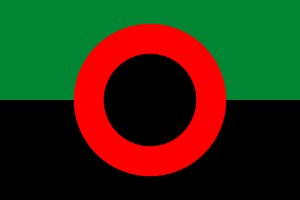
San Theodoros
San Theodoros' flag
San Theodoros er et fiktivt sydamerikansk land fra tegneserierne om Tintin. Hovedstaden hedder Alcazarpolis.